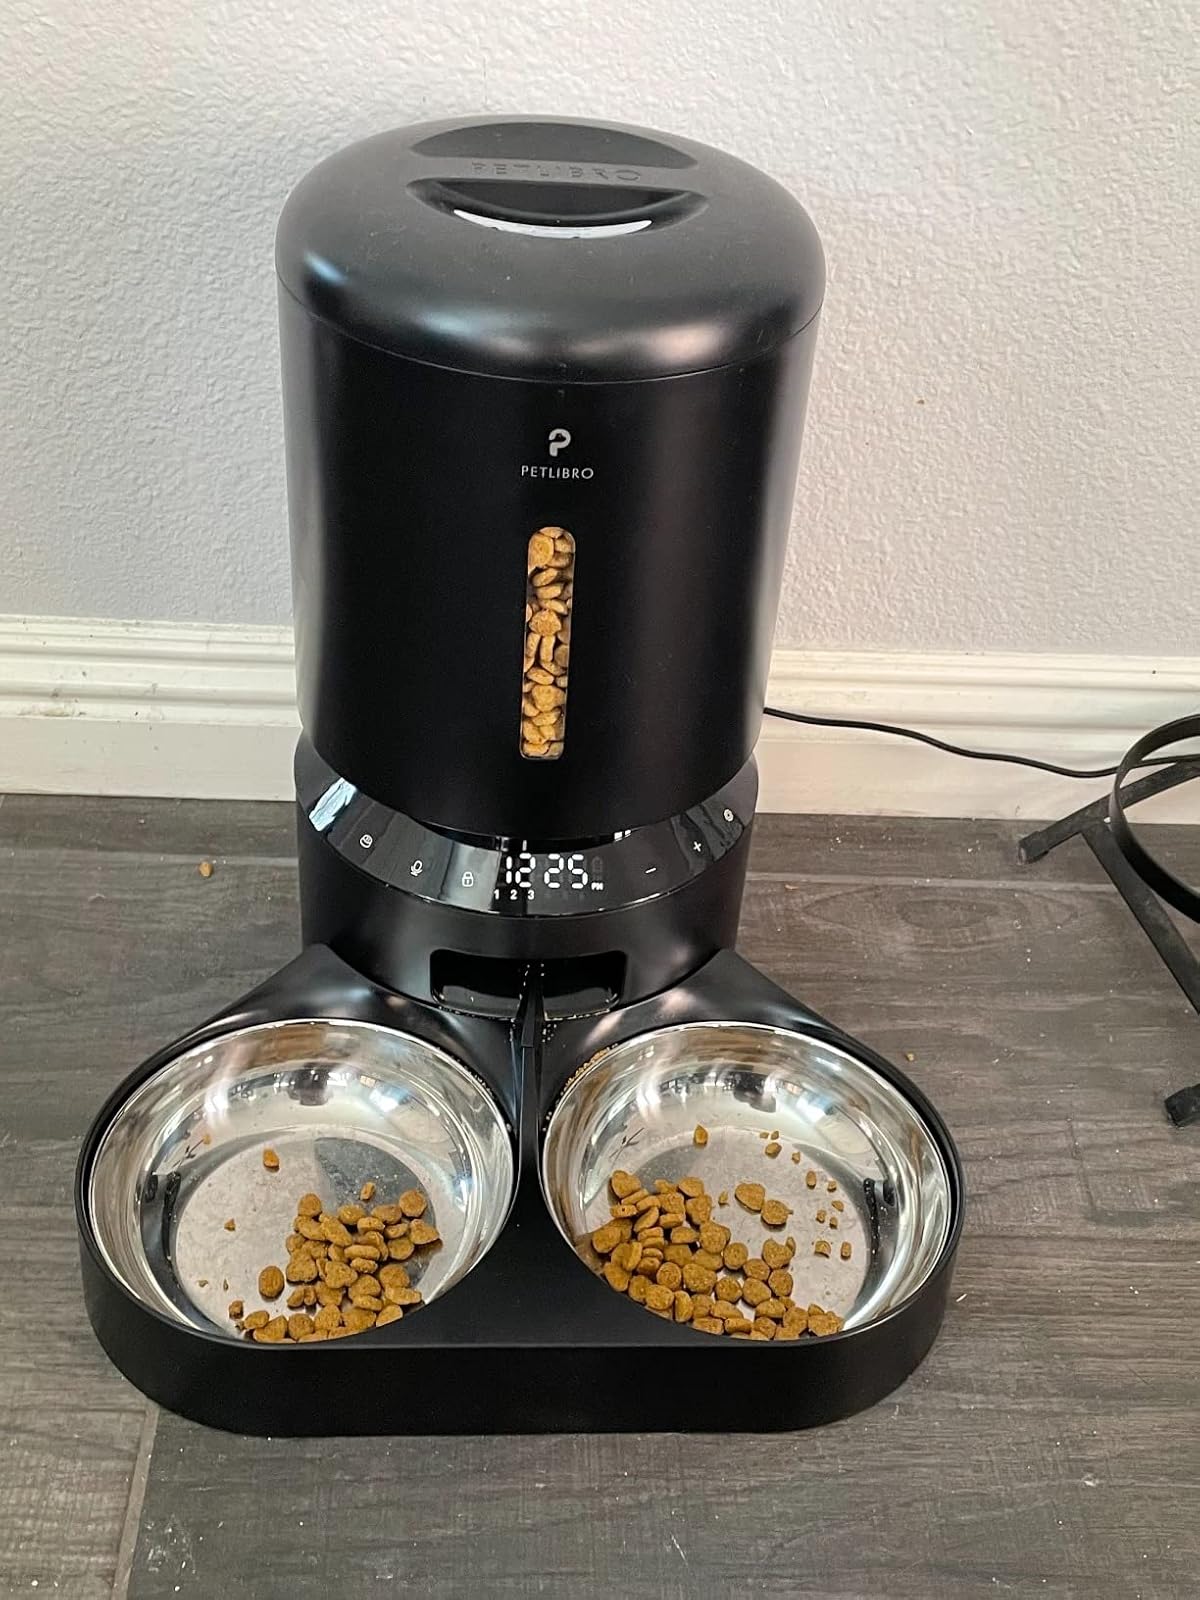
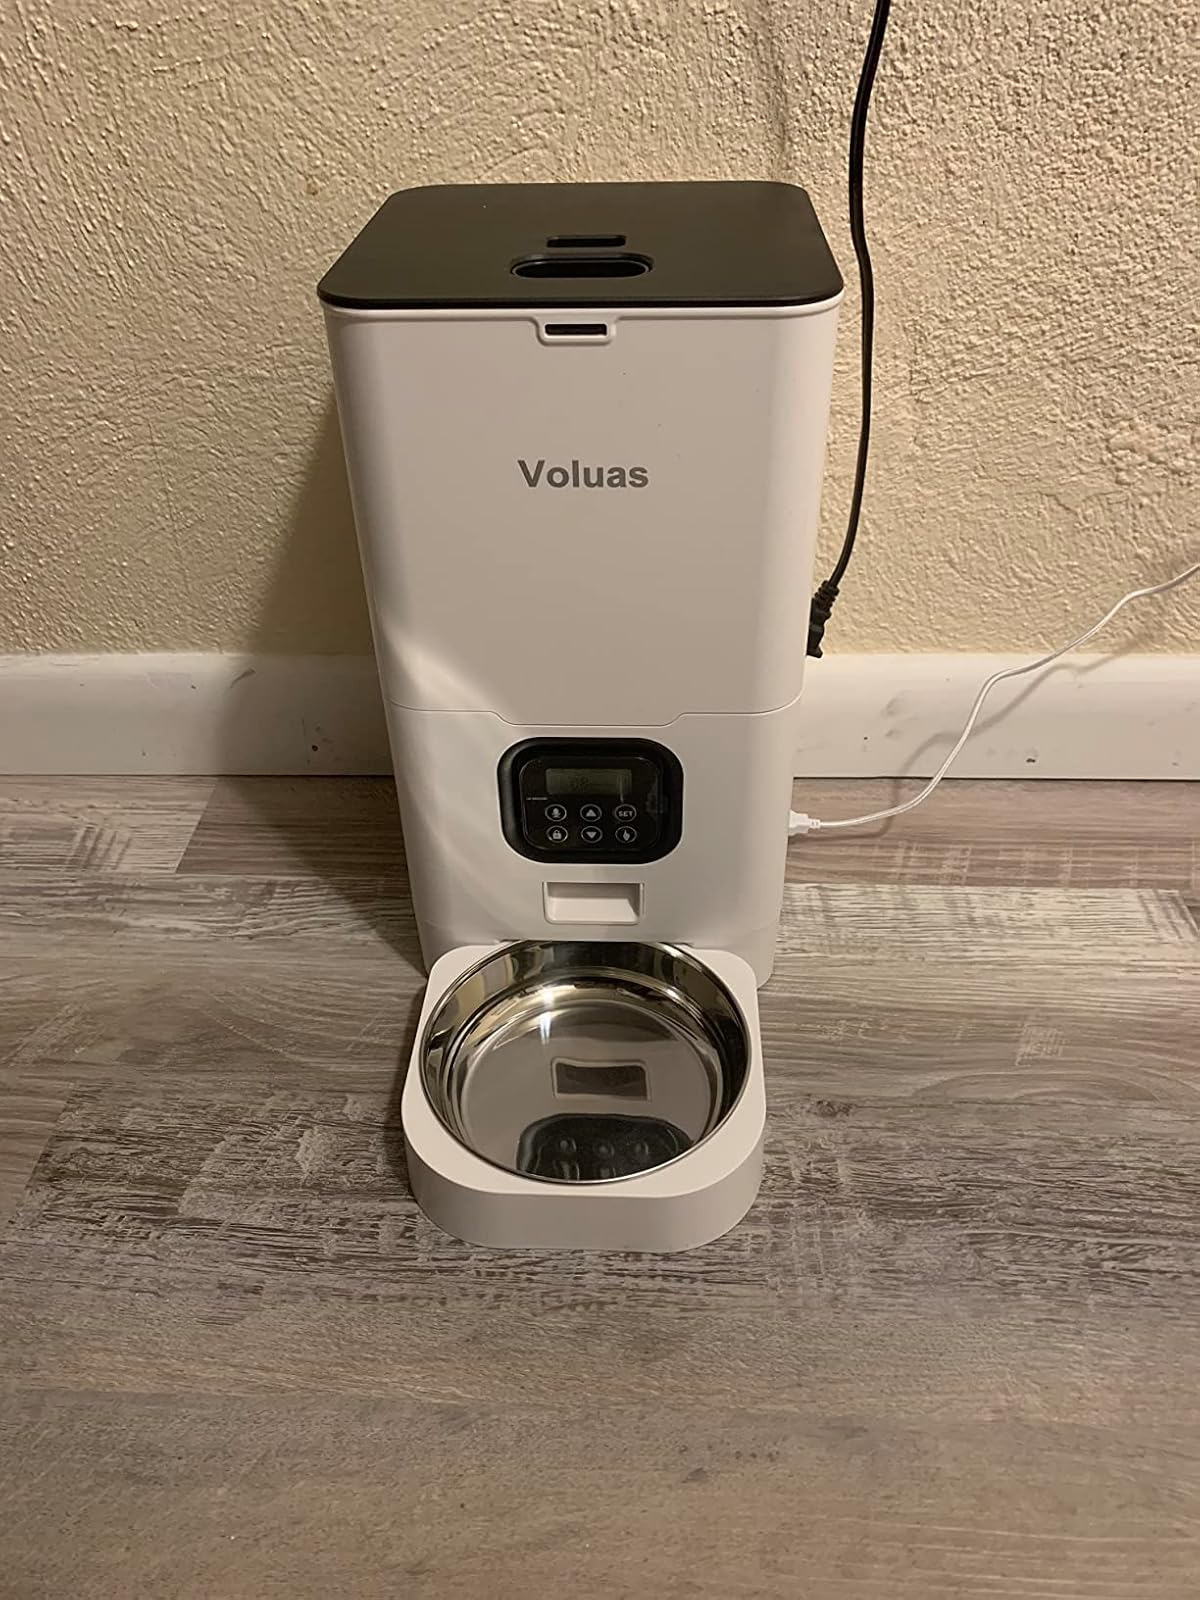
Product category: items_feeder
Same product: no